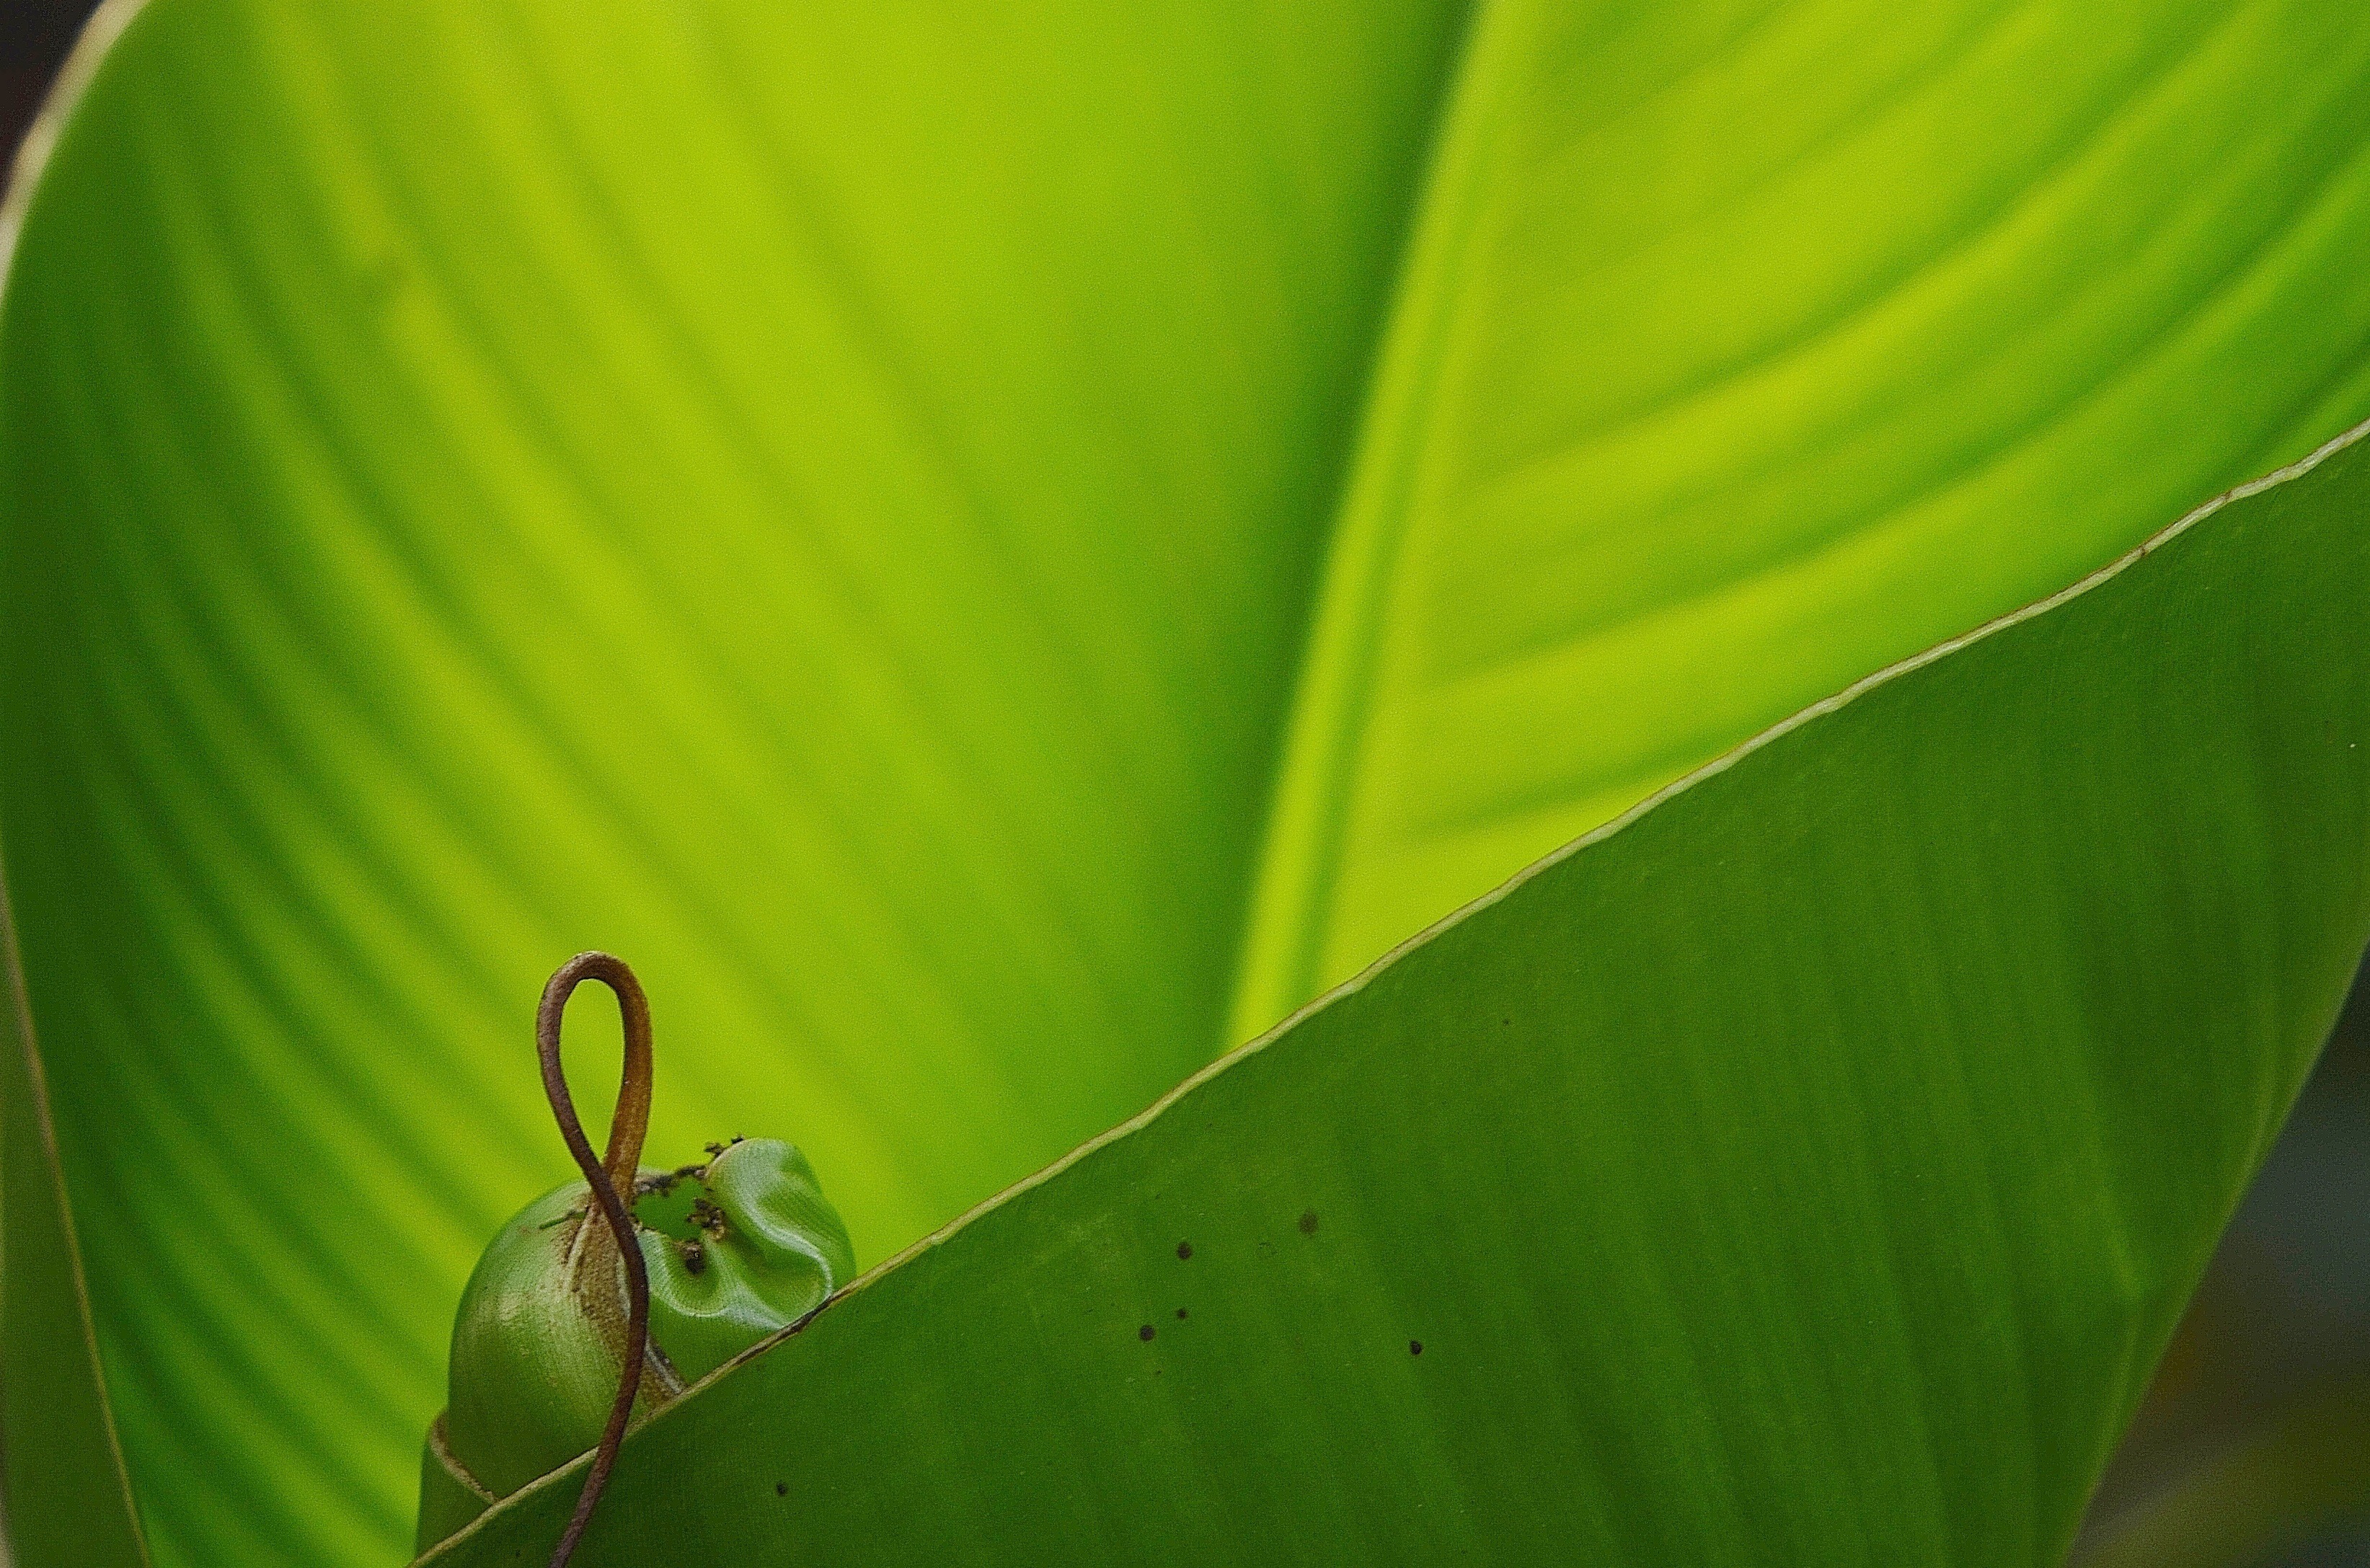
nature, grass, plant, photography, sunlight, leaf, flower, petal, green, macro, botany, colorful, yellow, flora, close up, leaves, background, macro photography, plant leaves, plant stem